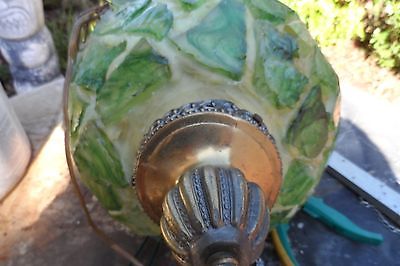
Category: lamp